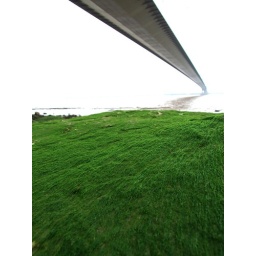
Nice green moss in a dull brown landscape.